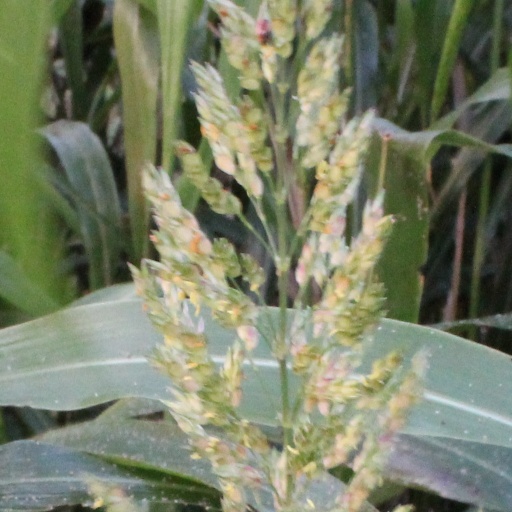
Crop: sorghum